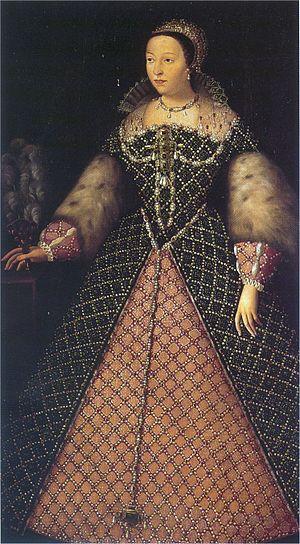
Catherine de Médicis est née le 13 avril 1519 à Florence sous le nom de Caterina Maria Romola di Lorenzo de' Medici et morte le 5 janvier 1589 à Blois.
Cet article est une liste des comtesses puis duchesses d'Alençon. L'apanage a souvent été attribué à un frère cadet du roi de France.
Le Lauragais est une région historique et culturelle du sud-ouest de la France. Il occupe une vaste zone, autour de l’axe central que constitue le canal du Midi, entre les agglomérations de Toulouse au nord-ouest et Carcassonne au sud-est et celles de Castres au nord-est et Pamiers au sud-ouest.
Germain Le Mannier, appelé aussi Germain Musnier, est un peintre et dessinateur français actif entre 1537 et 1560 dans l'entourage royal.
Les épouses des princes de Bretagne portaient le titre de leur époux, et furent titrées selon le cas, reine ou duchesse. La Bretagne connut également six duchesses héritières qui figurent également dans la liste des rois puis ducs de Bretagne, leurs époux, comme Pierre Mauclerc ont porté le titre de baillistre, ou de duc-baillistre de Bretagne, ou plus simplement de duc, et figurent également dans la liste des ducs.